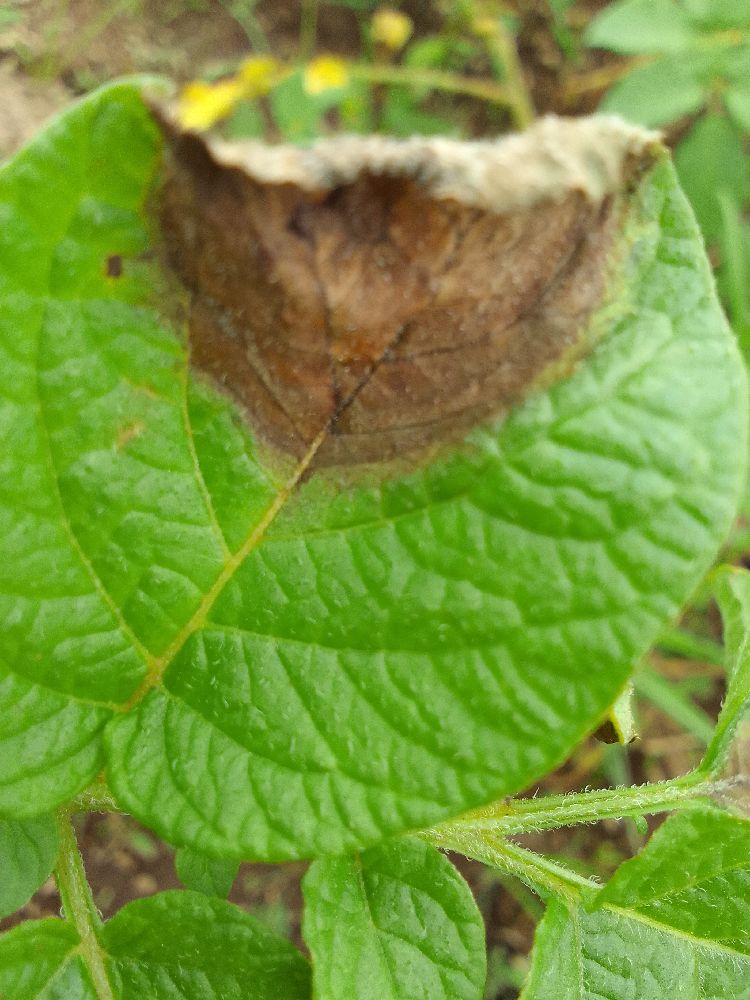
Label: Late blight